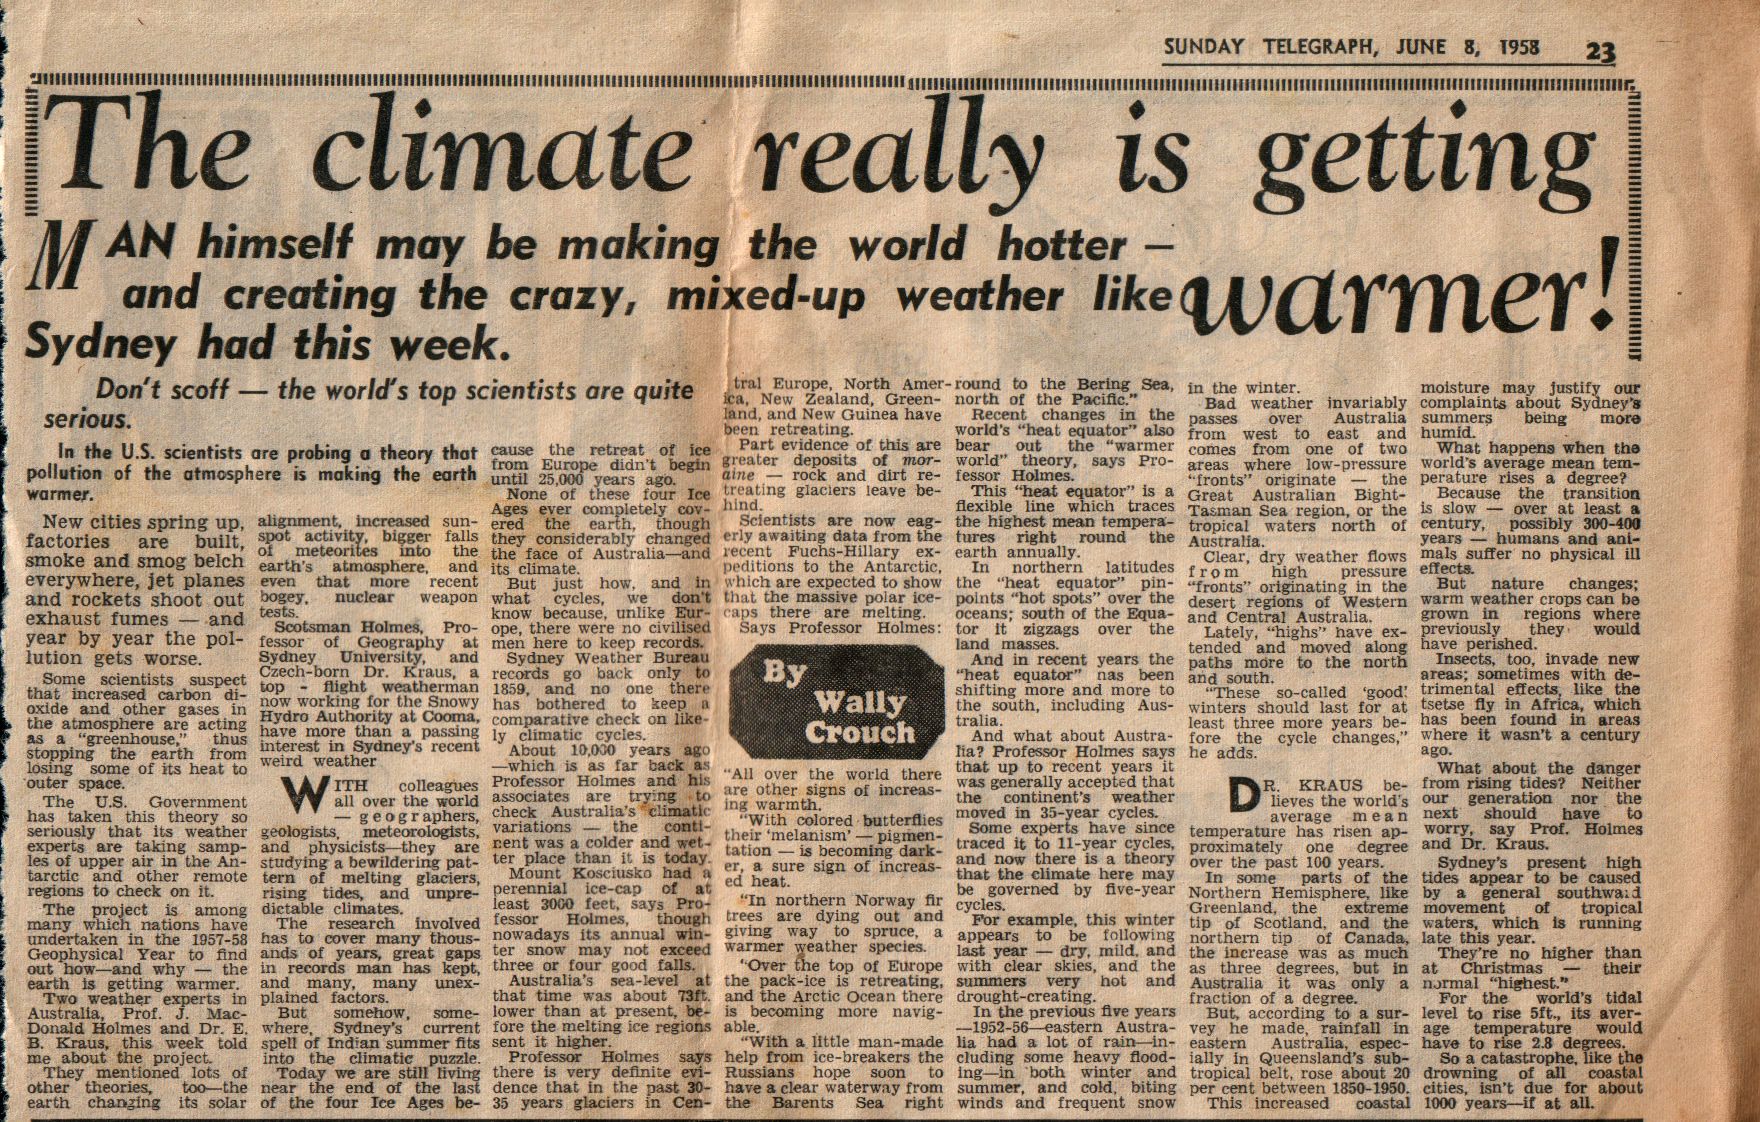
Waste category: paper